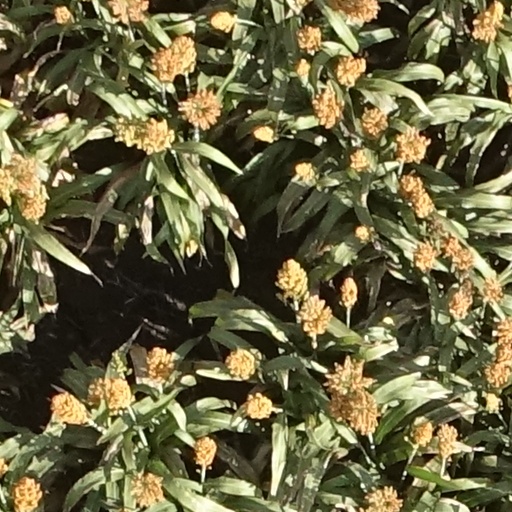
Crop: sorghum